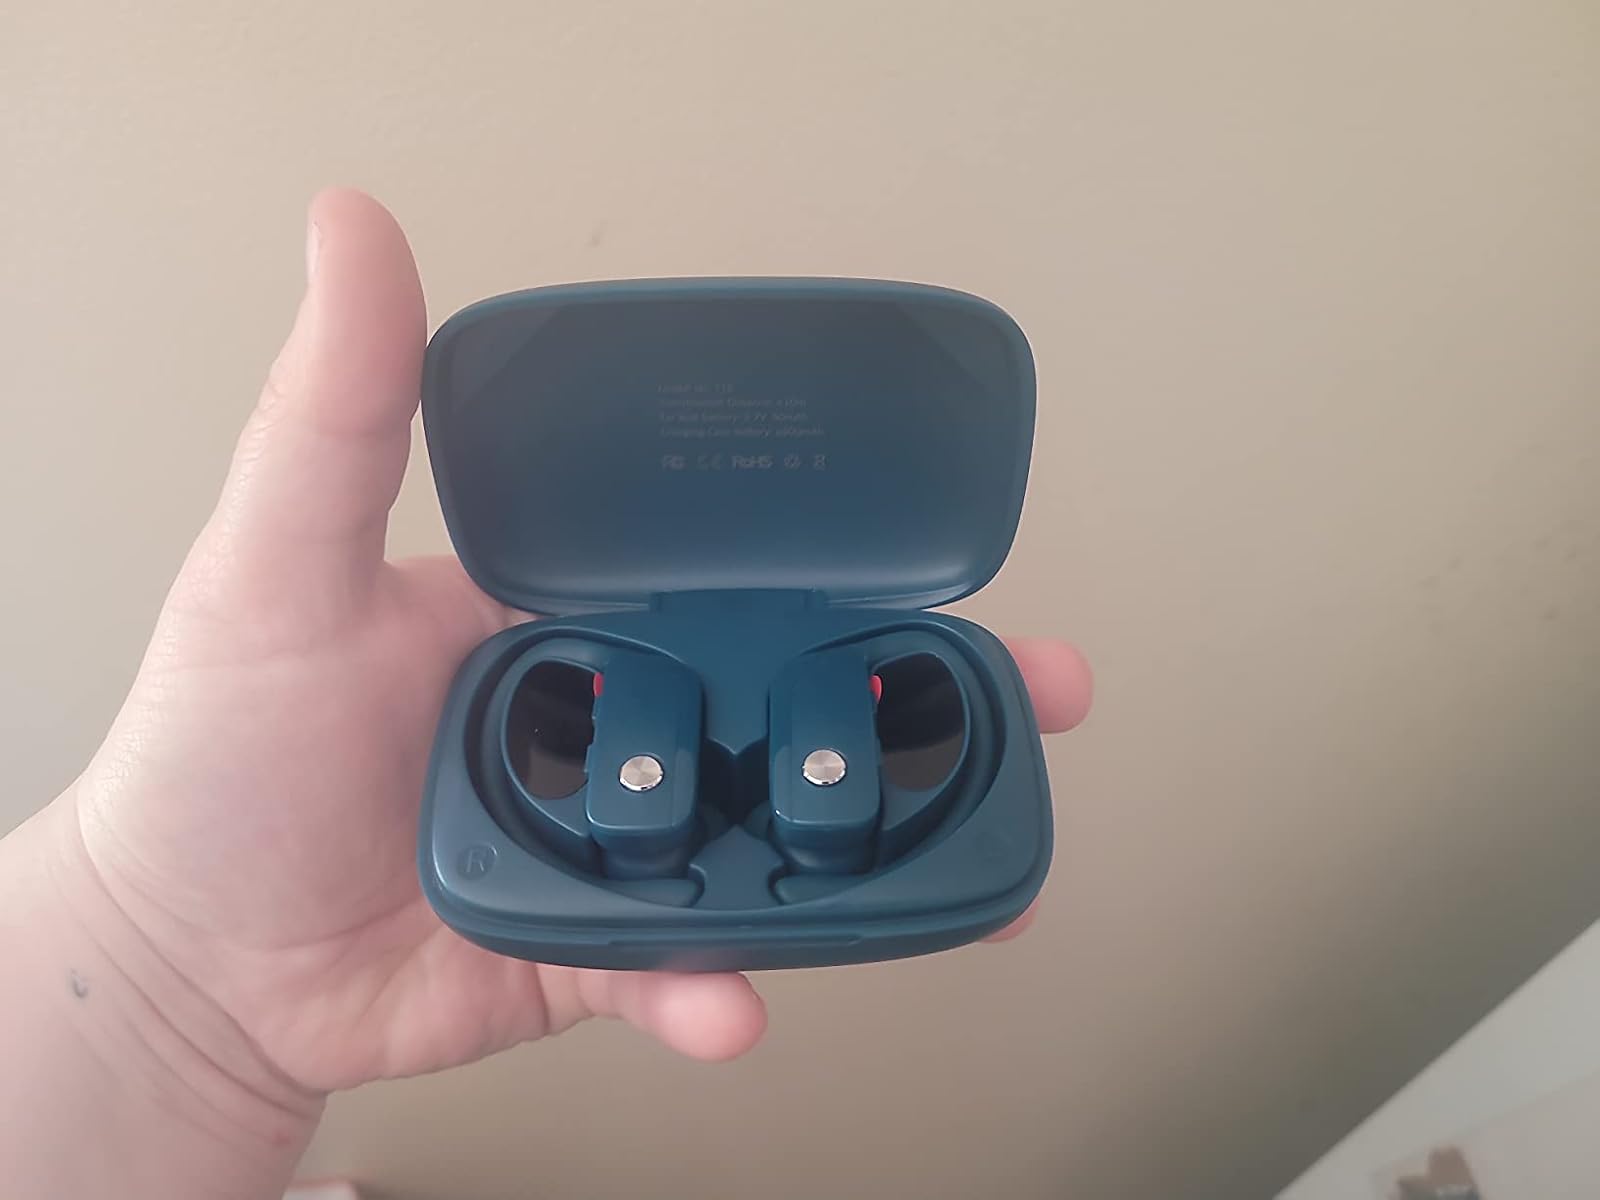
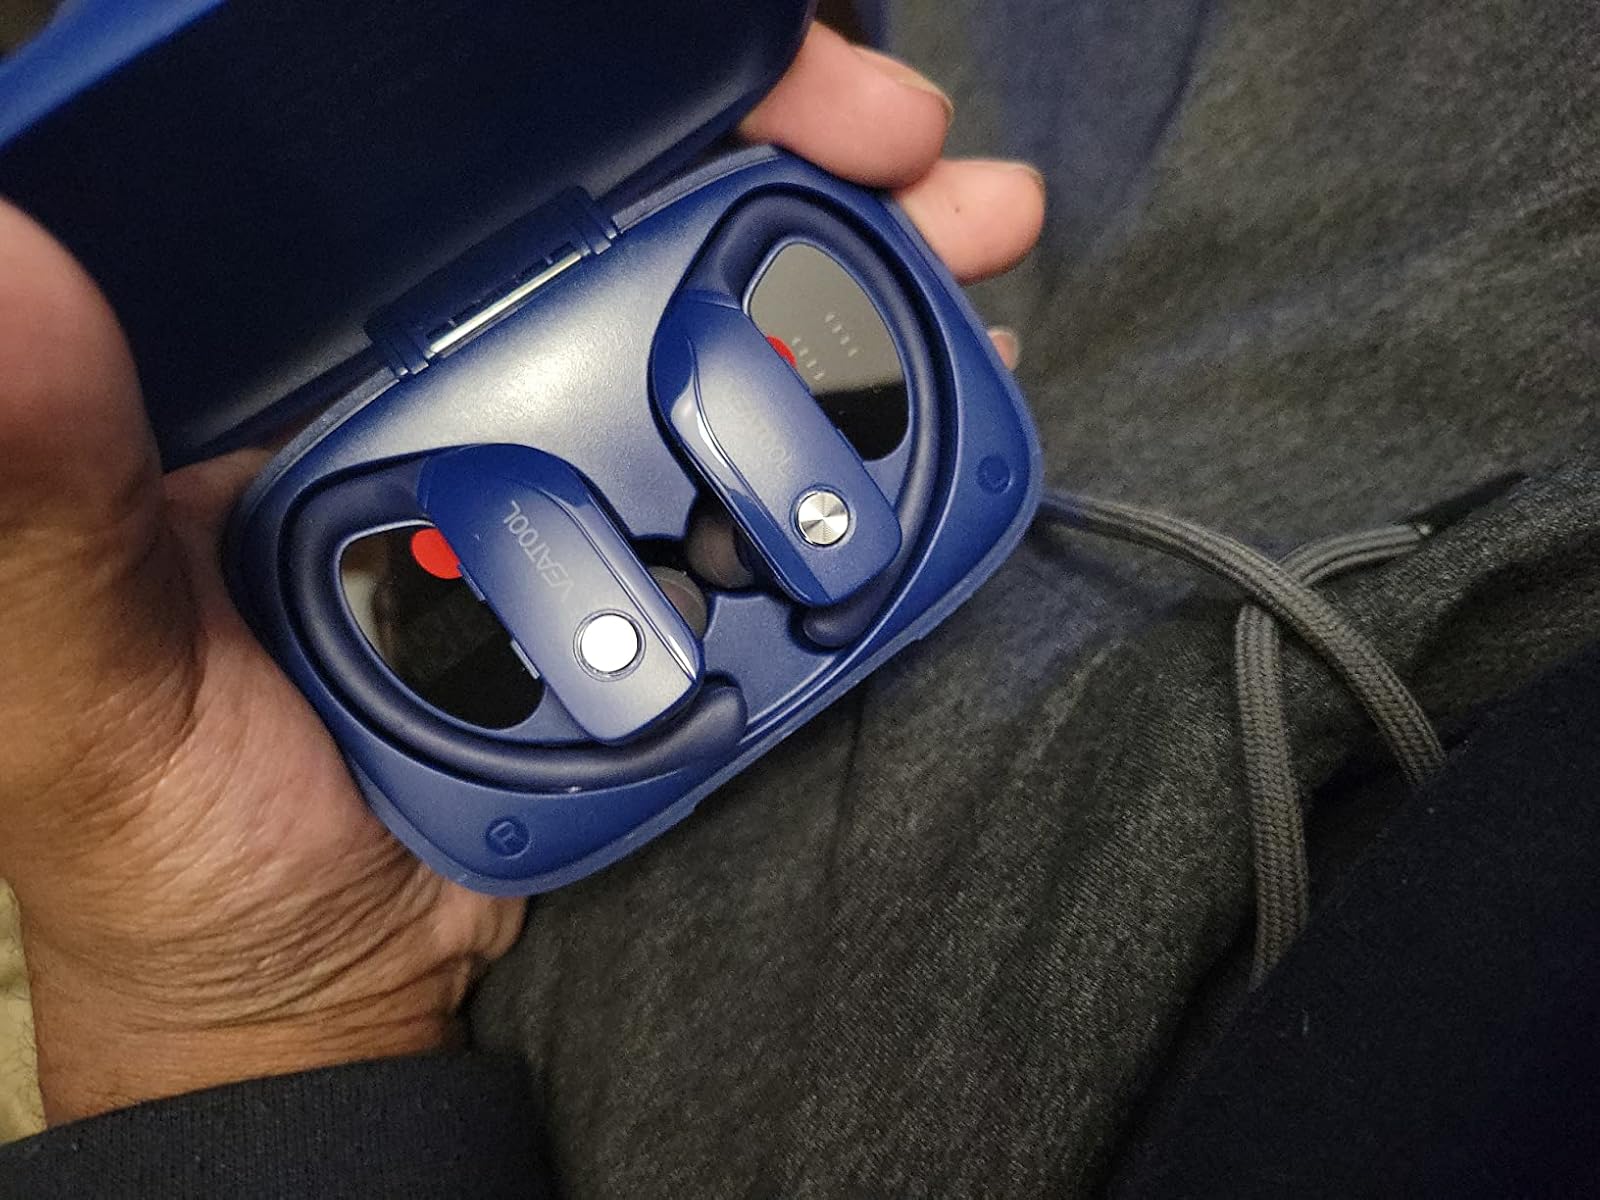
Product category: earbuds
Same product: no